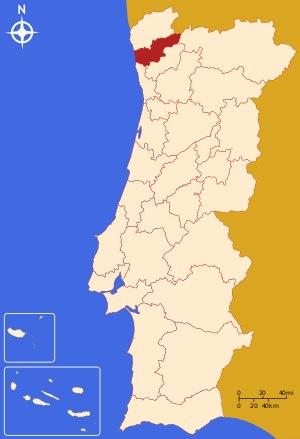
Le Cávado est une des 30 sous-régions statistiques du Portugal.